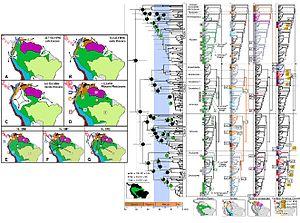
La phylogéographie est l'étude des principes et processus qui gouvernent la distribution des lignées généalogiques, spécialement celle de niveau intraspécifique.